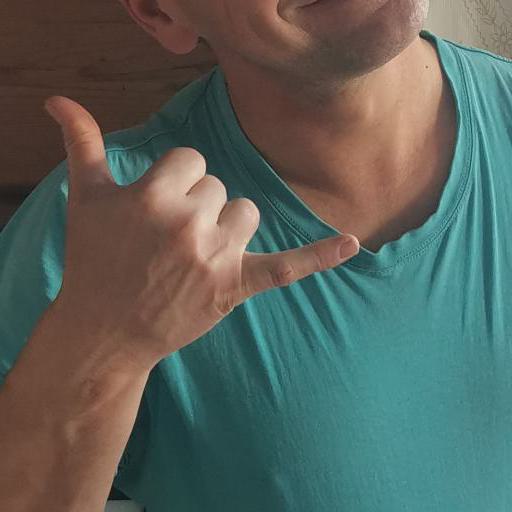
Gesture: call